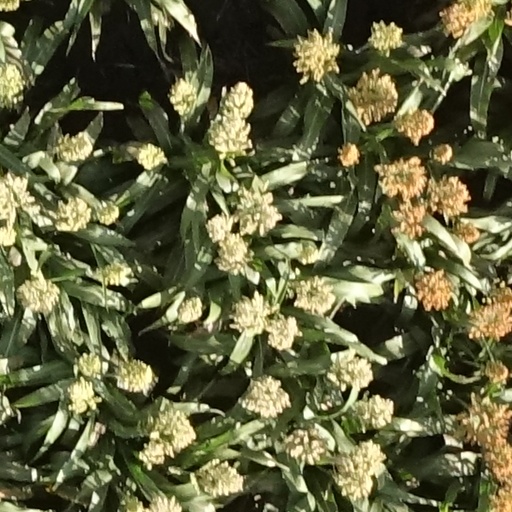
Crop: sorghum